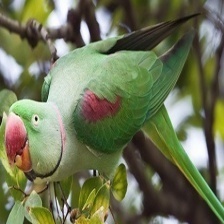
Species: ALEXANDRINE PARAKEET
Scientific name: PSITTACULA EUPATRIA